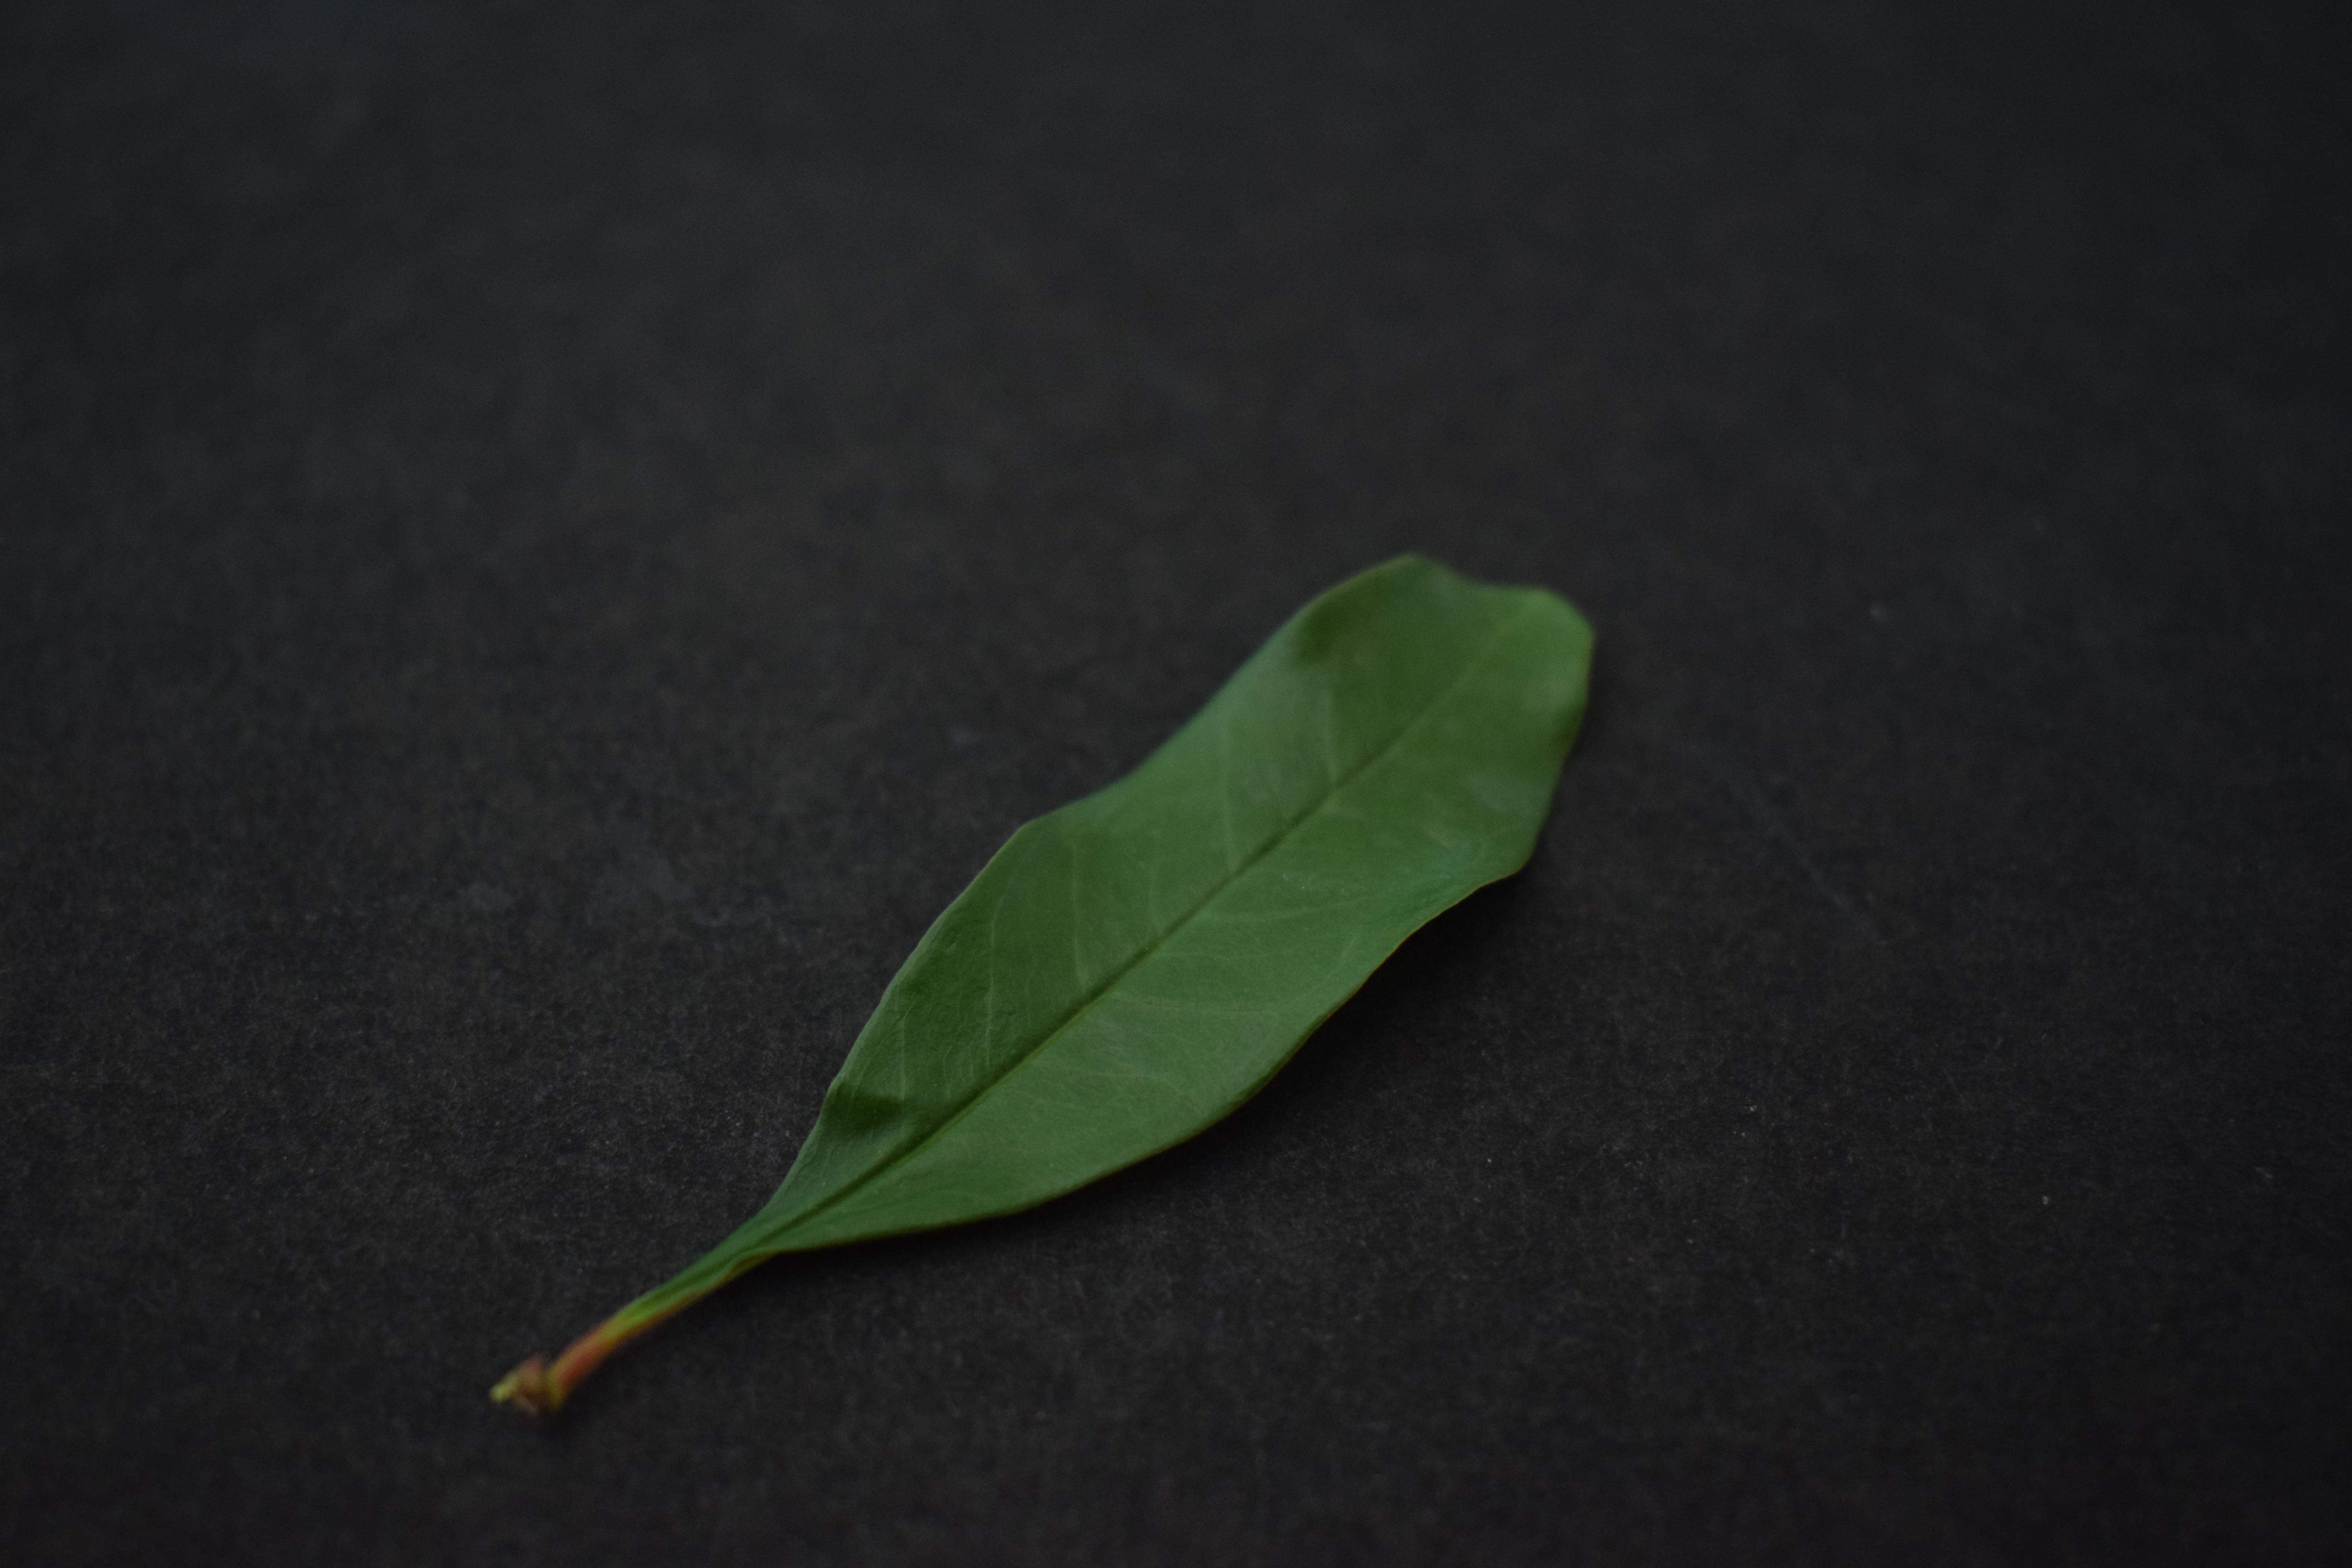
Plant species: Pomegranate